Enguerrand (bishop of Glasgow)

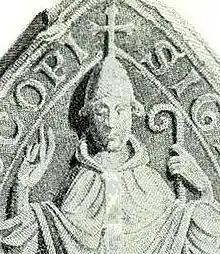
The signet of Bishop Jocelin of Glasgow.

Enguerrand (also Ingram, died 1174) was a twelfth-century bishop of Glasgow. He had previously been Archdeacon of Teviotdale, and had served king Máel Coluim IV as Chancellor of Scotland between 1161 and 1164. He was elected Bishop of Glasgow on Sunday, 20 September 1164, and consecrated on 28 October at the hands of Pope Alexander III himself in Sens, France, where the Pope was then resident. He did not return to the diocese until 2 June 1165. Although he resigned the position of Royal Chancellor upon election to the bishopric, there is charter evidence that he once again became Chancellor in the reign of King William the Lion, probably in the year 1171. Notable actions of his episcopate included, probably on the request of his friend (and successor) Jocelin, then Abbot of Melrose, the opening of the tomb of the emerging saint Walthoef. He died on 2 February 1174.